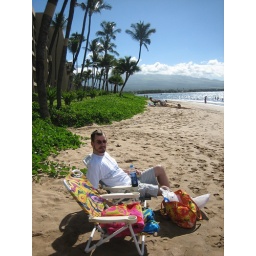
Tj's Hawaii stance. Note right foot wrapped in plastic grocery bag propped up on the beach bag.